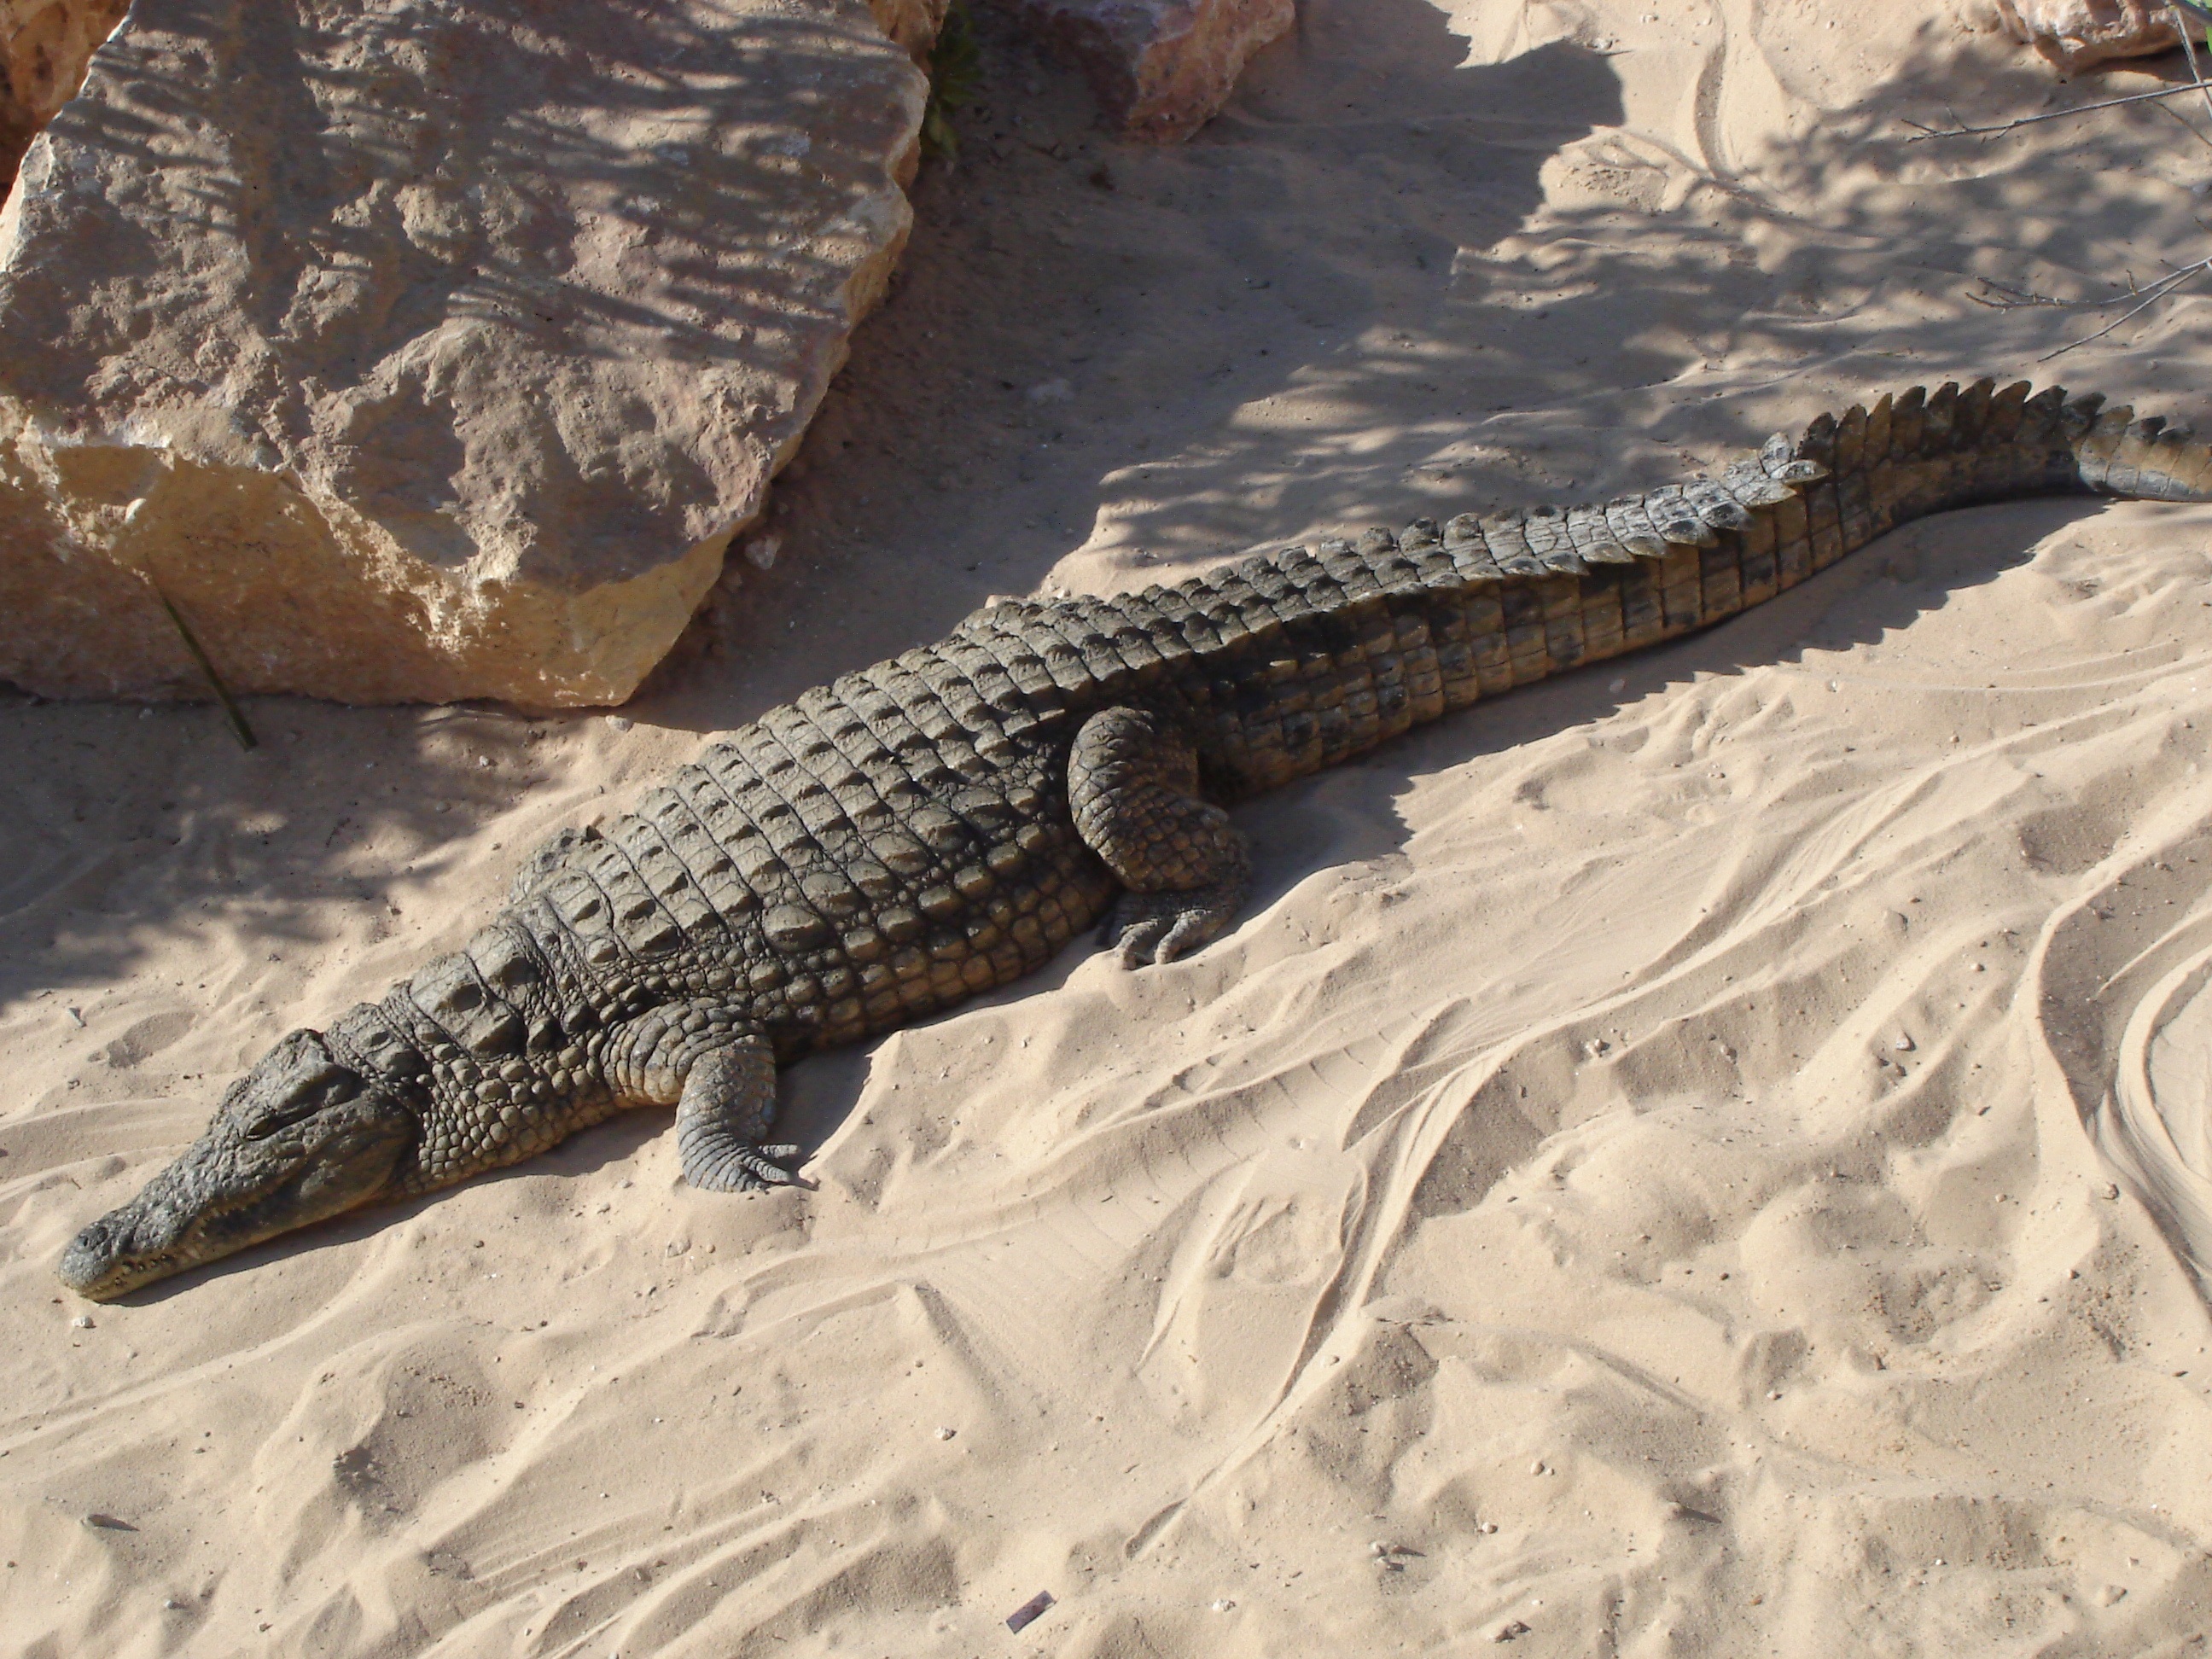
wildlife, reptile, fauna, crocodile, alligator, vertebrate, gators, crocodilia, nile crocodile